The Super Girl

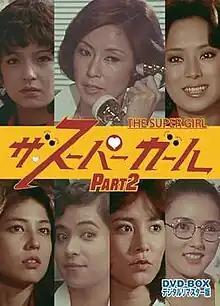
from top left to bottom right; Akiko Hyuga, Yōko Nogiwa, Emi Shindo, Reiko Itsuki, Naomi Tanaka, Rei Maki, Jun Izumi

television series is a Japanese crime drama. Originally broadcast between April 2, 1979, and March 17, 1980, lasting 51 episodes, the series featured an all-female cast, not unlike the earlier series "Playgirl". "Supergirl", however, was primarily based upon the American television series "Charlie's Angels" and the softcore pornography films produced by Nikkatsu.